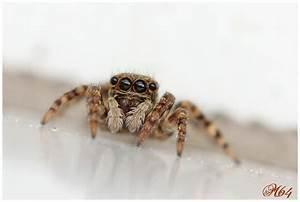
spider